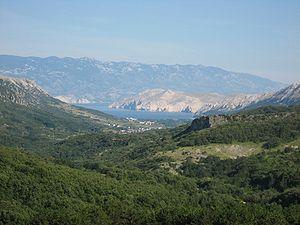
Draga Bašćanska est une localité de Croatie située sur l'île de krk et dans la municipalité de Baška, comitat de Primorje-Gorski Kotar. En 2001, la localité comptait 276 habitants.